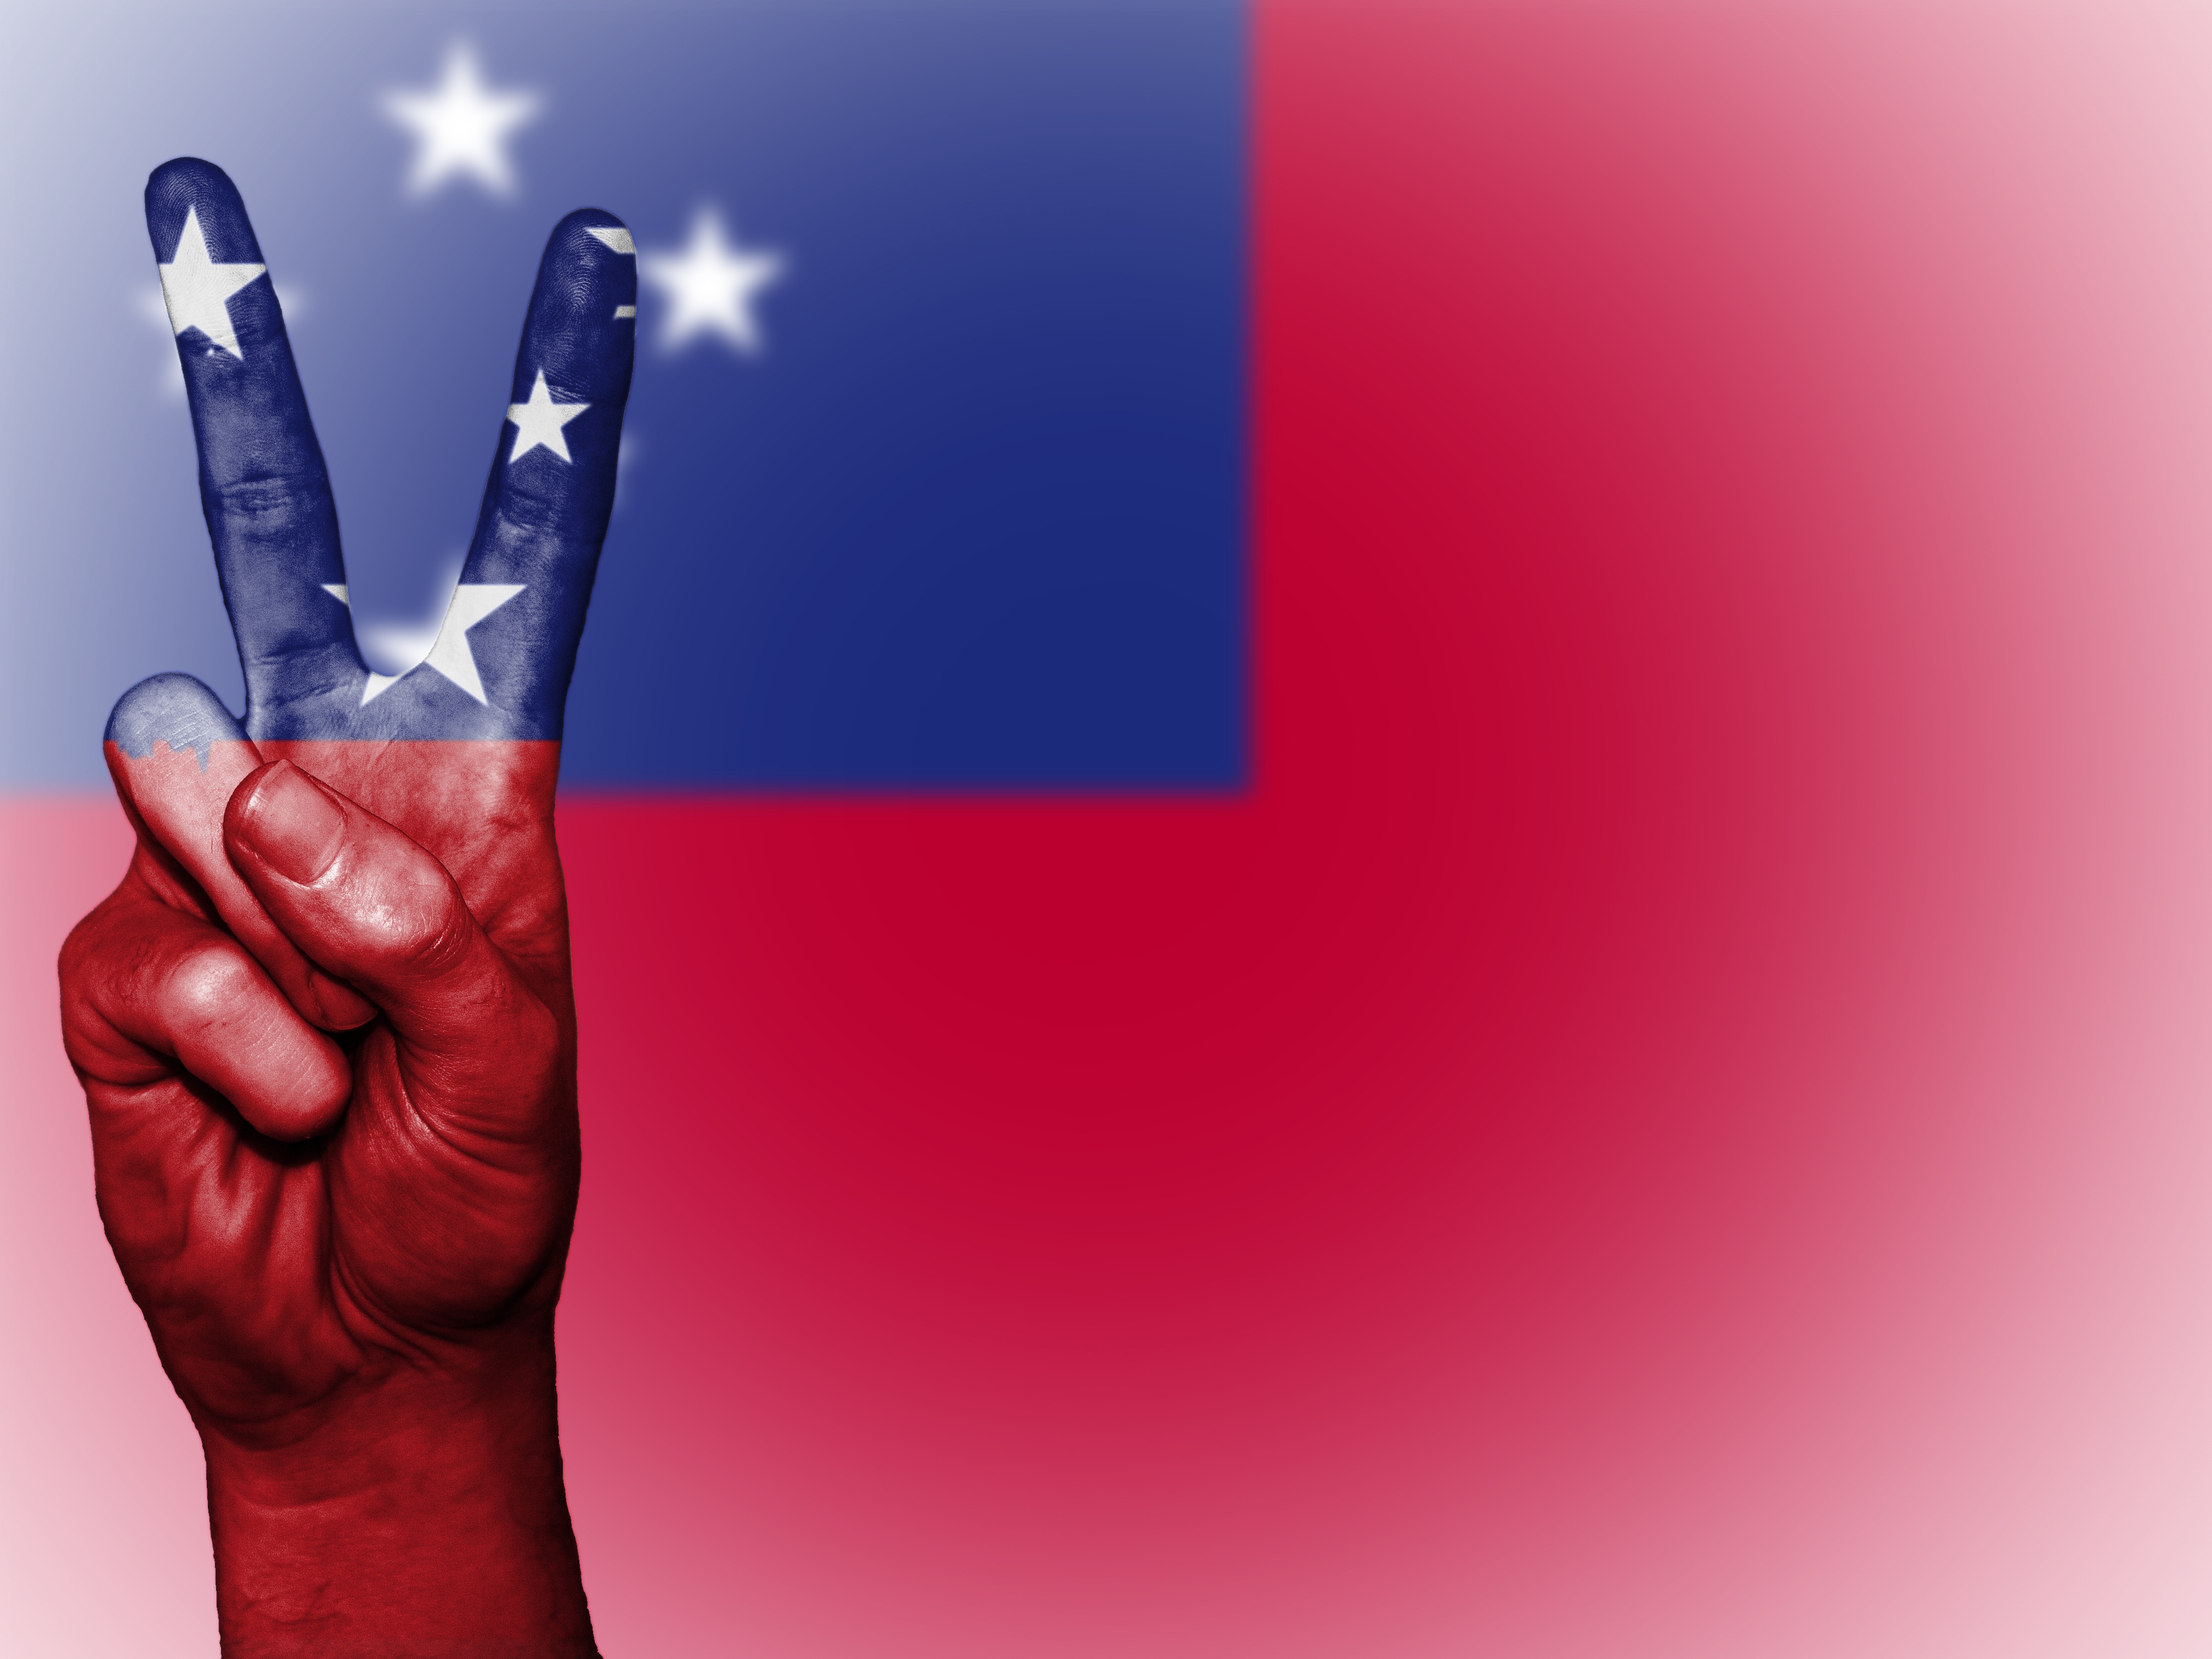
hand, country, travel, finger, red, symbol, banner, flag, peace, tourism, arm, brand, national, colors, background, state, organ, icon, nation, ensign, sense, computer wallpaper, samoa